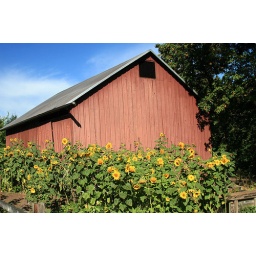
You just can't pass by an ol' red barn with sunflowers and not stop to take a picture.